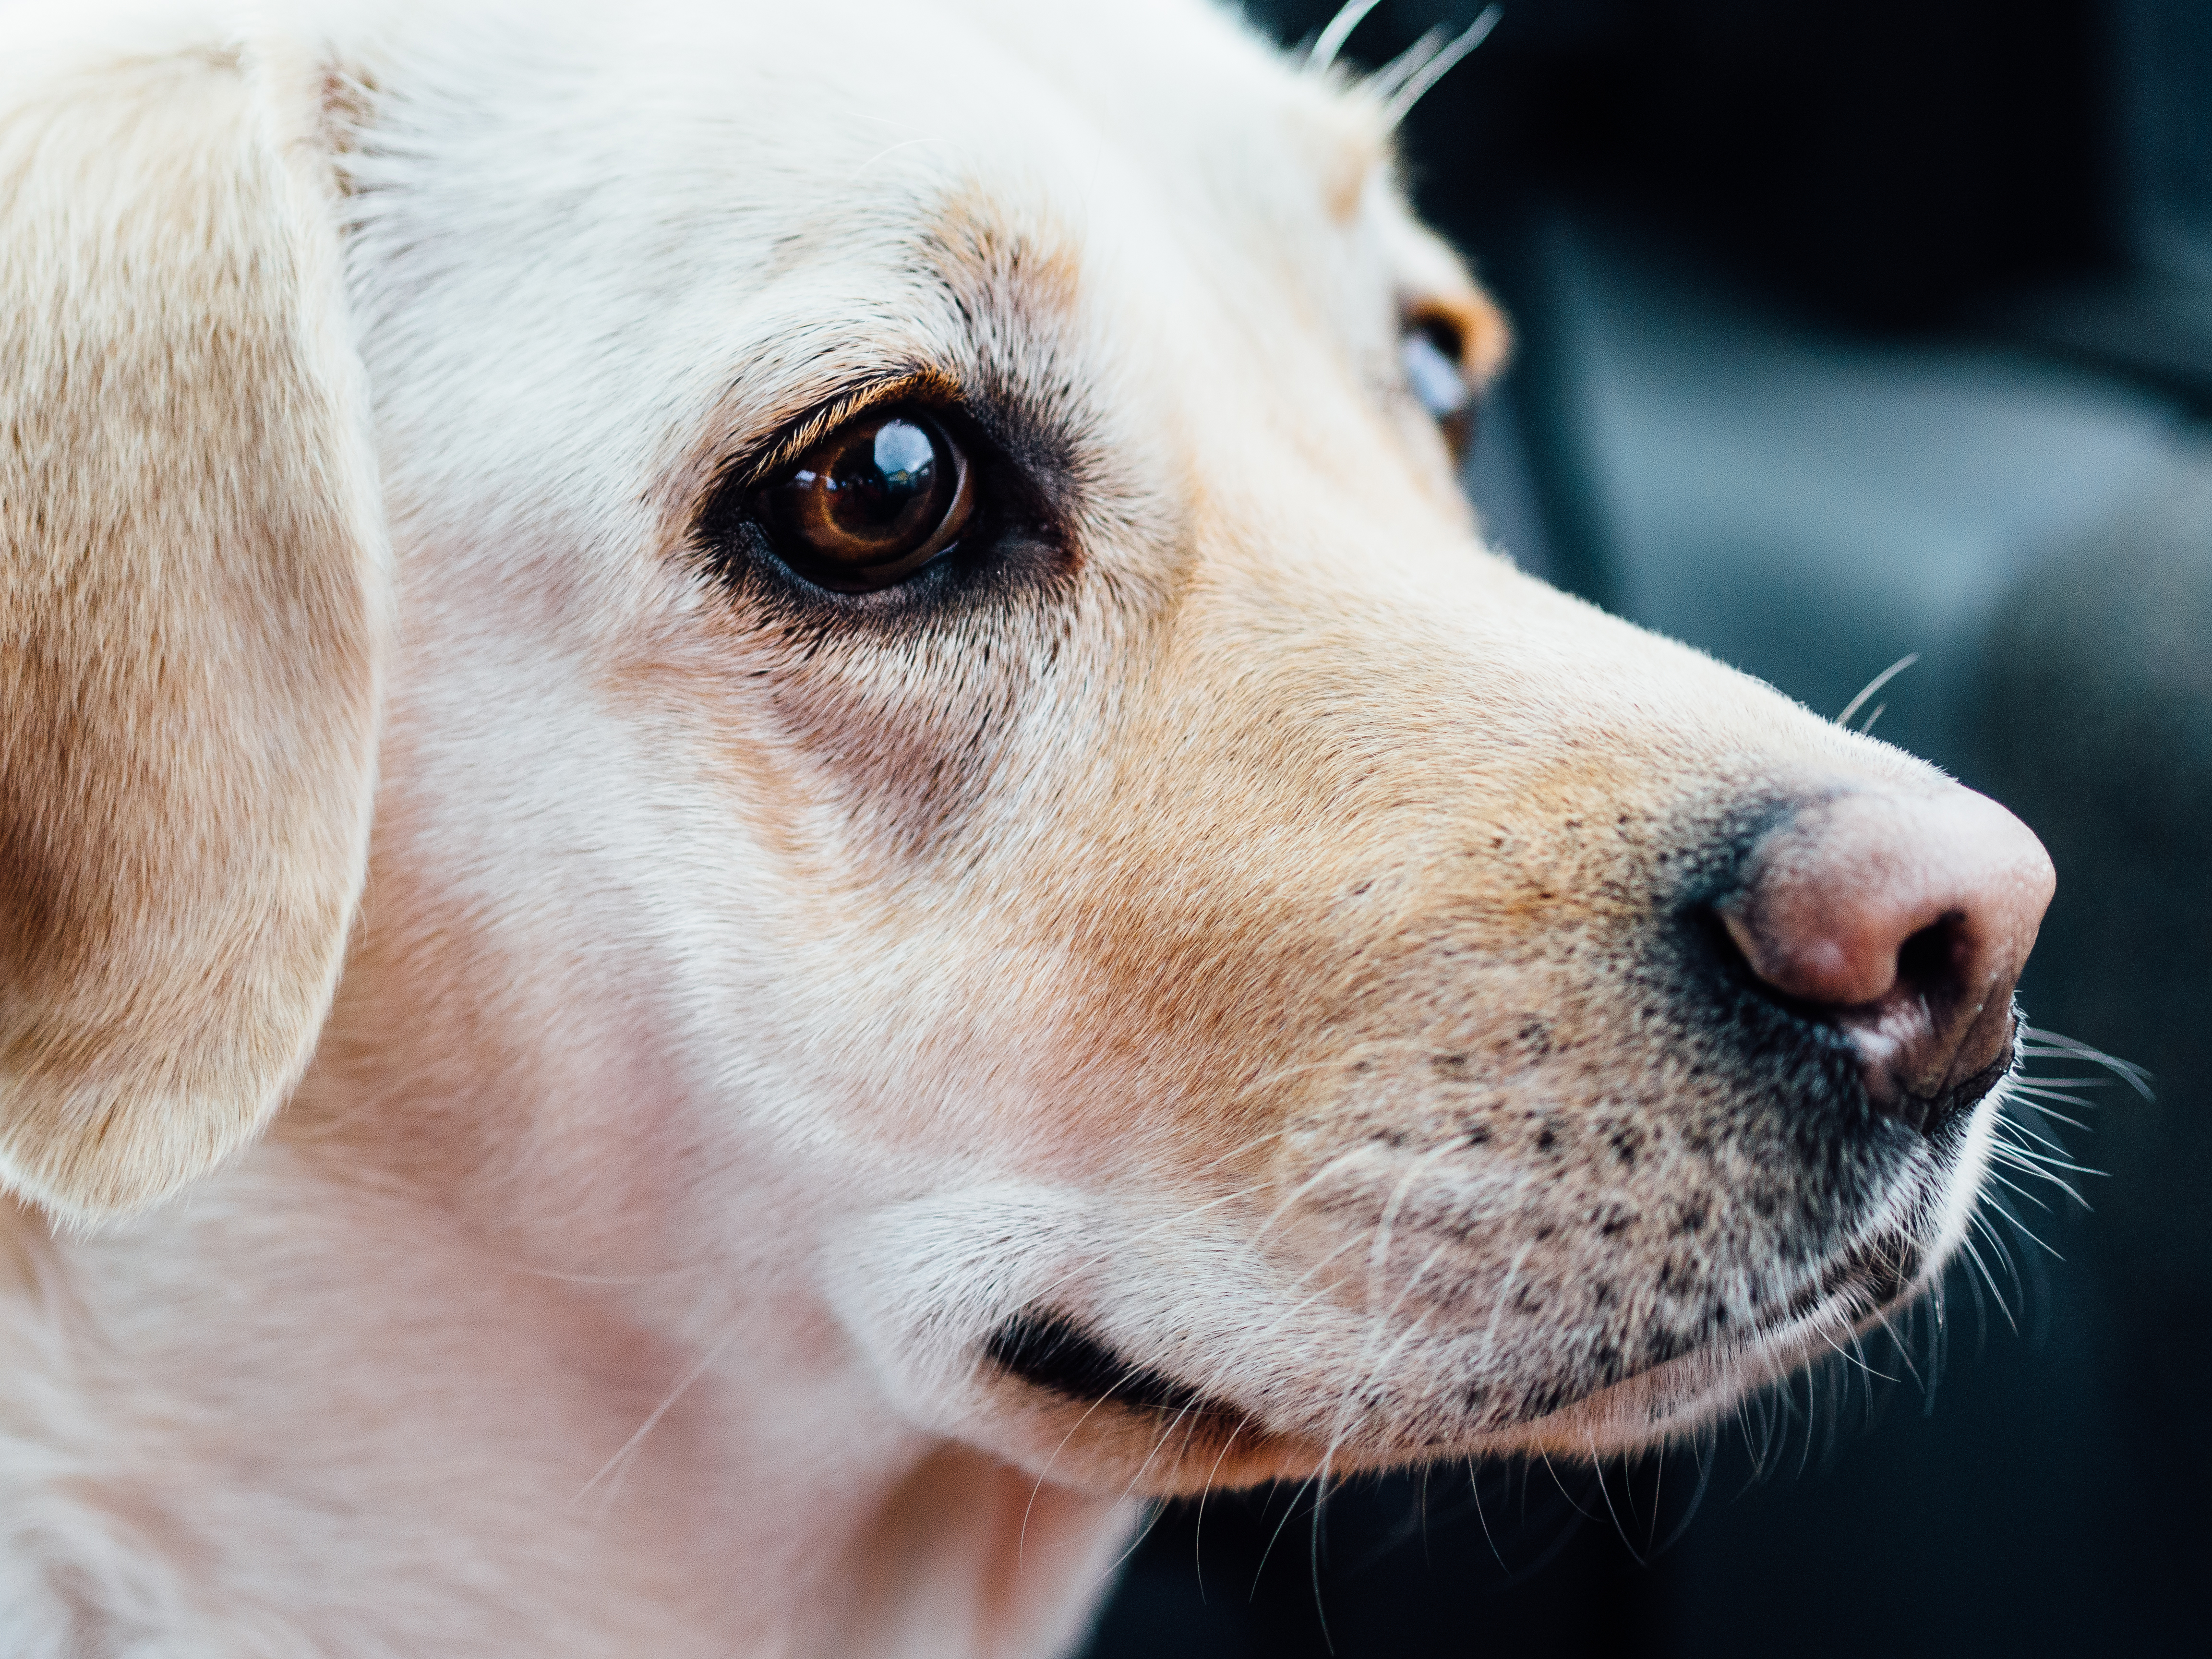
puppy, dog, animal, cute, pet, fur, mammal, close up, nose, whiskers, snout, eye, vertebrate, labrador retriever, organ, labrador, dog breed, dog like mammal